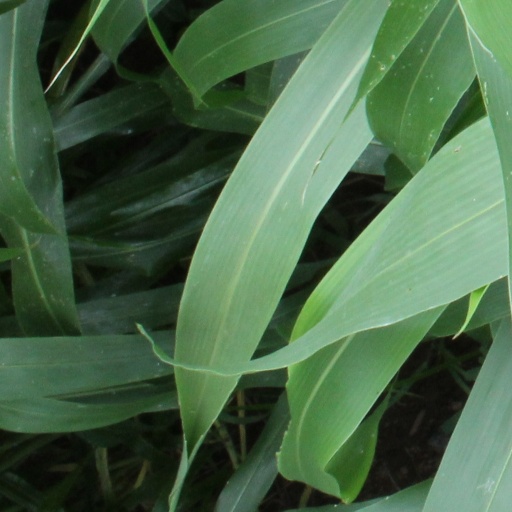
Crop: sorghum